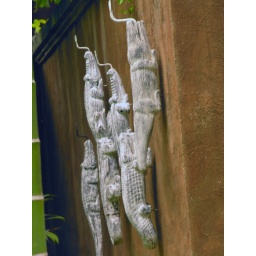
Carved crocodiles on wall at home near Chiang Mai in Thailand.